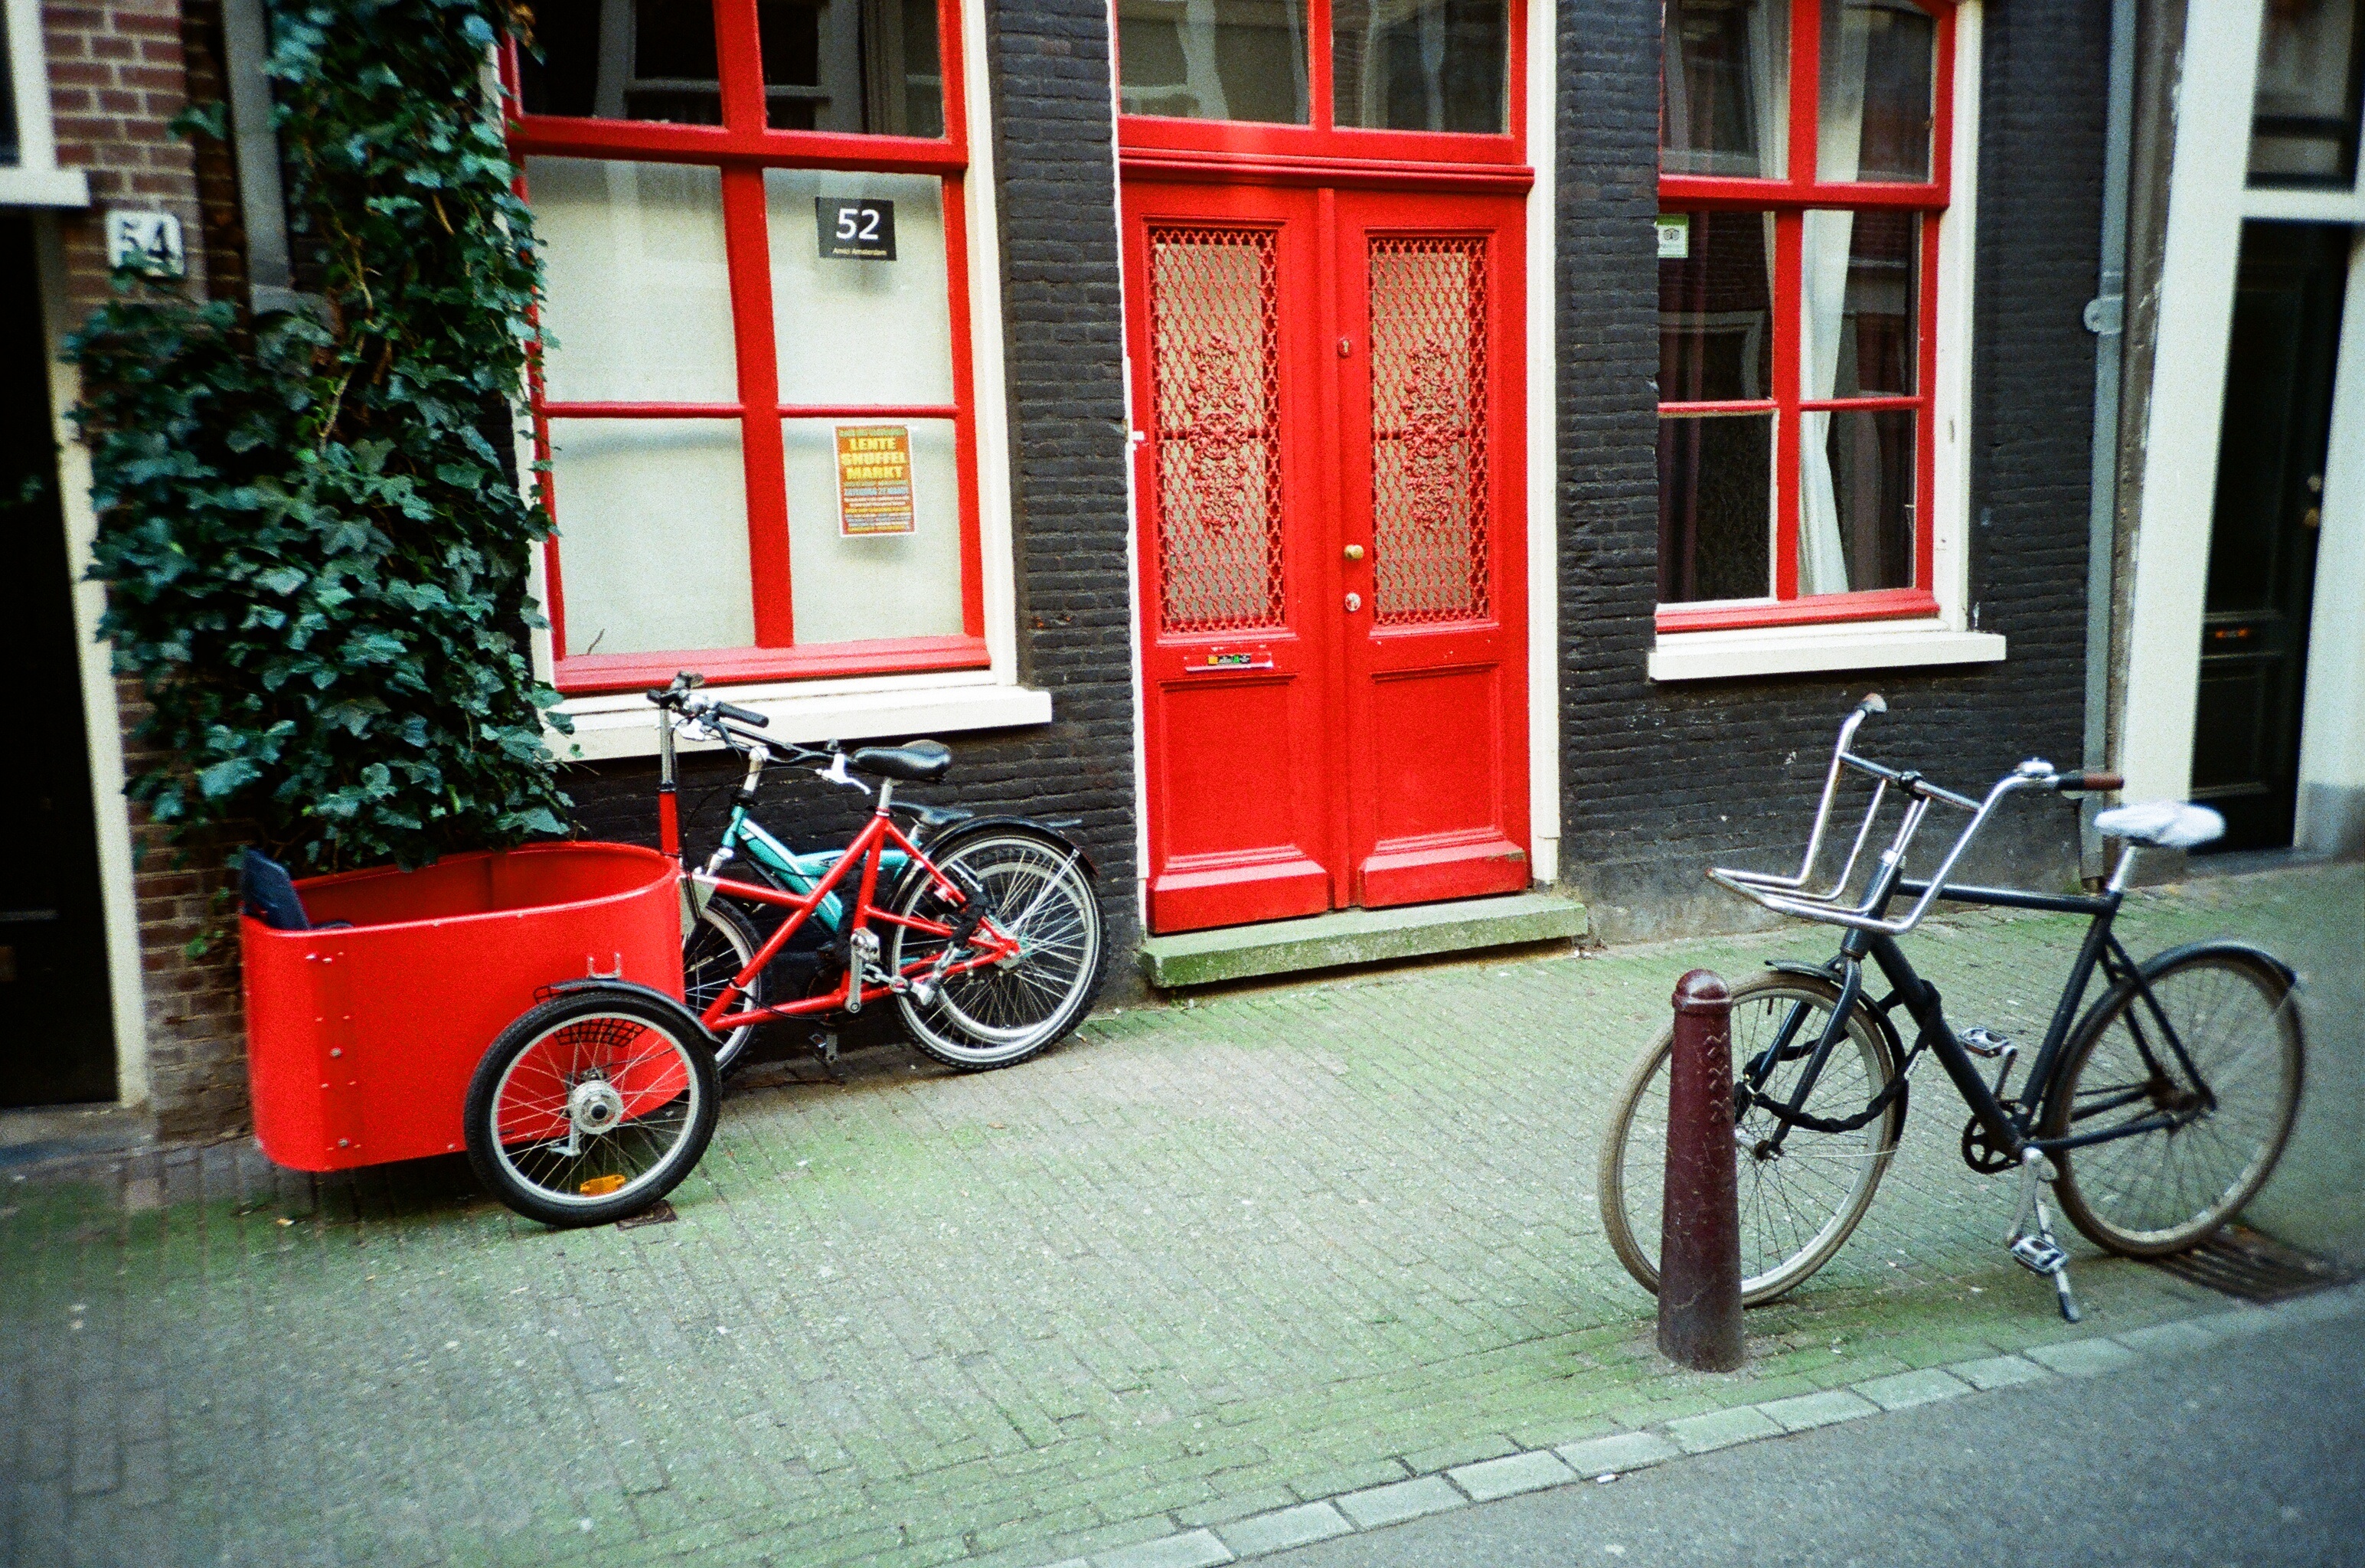
street, wheel, bicycle, red, vehicle, color, land vehicle